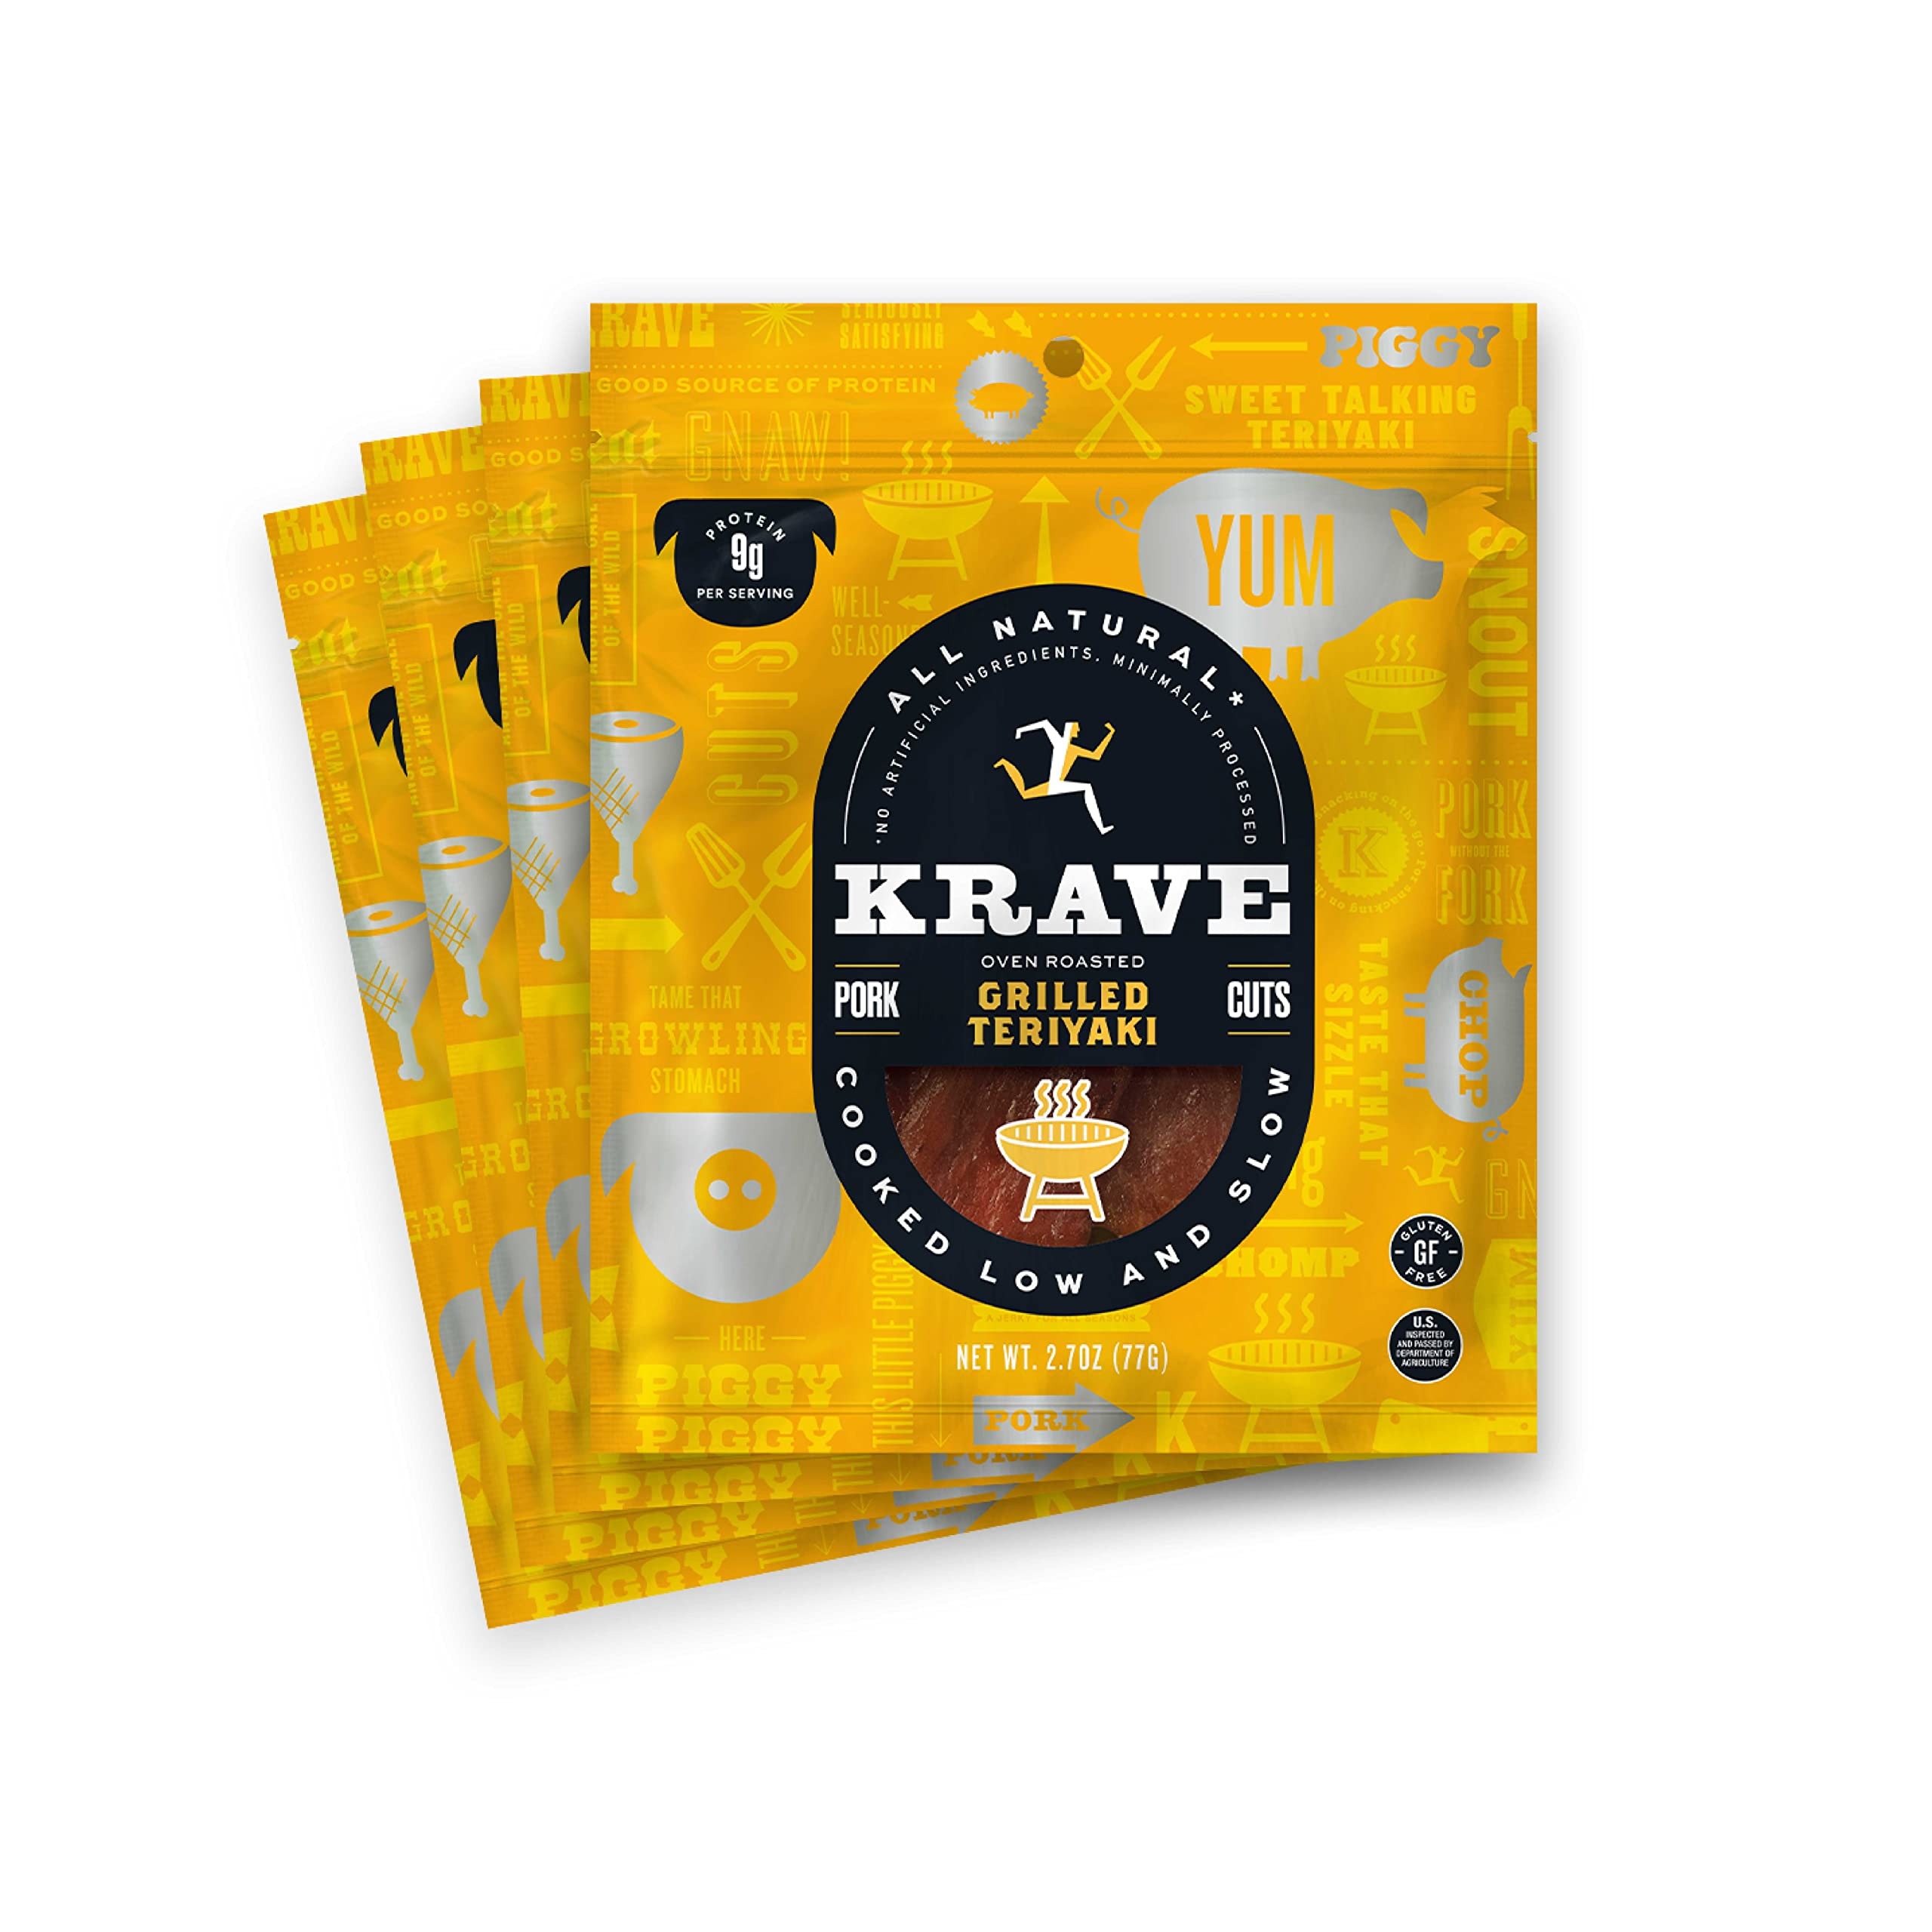
Item Name: KRAVE All Natural Pork Jerky, Grilled Teriyaki - Protein Packed Snacks Roasted for Maximum Flavor - Premium Tender Meat Cuts - Gluten Free - 2.7 Ounce (Pack of 4)
Bullet Point 1: PREMIUM JERKY, PROTEIN PACKED SNACK: Krave Jerky is made from 100% Grass-Fed Beef and is an excellent source of protein (at least 8g per serving) - Krave Jerky packs the flavor as well! Krave Jerky will make you rethink jerky snacks forever!
Bullet Point 2: GLUTEN FREE AND NO ARTIFICIAL INGREDIENTS: Krave Jerky contains all natural ingredients. Making Krave Jerky the perfect high-protein, low carb snack for any occasion
Bullet Point 3: OVEN ROASTED JERKY COOKED TO PERFECTION: Krave Jerky contains no nitrates and no added nitrates. Krave Jerky is the perfect companion if you are looking for a high protein, gluten free jerky snack
Bullet Point 4: KRAVE JERKY IS POWER PACKED WITH PROTEIN AND FLAVOR: Krave Jerky contains tender slices of Beef or Pork (depending on flavor) - HIgh in protein, low carb, gluten free and nitrate free! Guilt-free, high protein snacking just got easier!
Bullet Point 5: TRY ALL OF OUR FLAVORS: Krave Jerky comes in several amazing flavors: Sea Salt, Chili Lime, Black Cherry BBQ, Sweet Chipotle, Grilled Teriyaki and Garlic Chili Pepper - Can't decide which flavor to get? Try our variety packs.
Product Description: Flavor-forward FUNctional Snacks -inspired by our Sonoma roots- to fuel life’s everyday adventures. #KRAVEBetter #JerkyLove When we founded KRAVE back in 2009, our intent was to change the perception of jerky - transforming it from a corner-store snack food with little imagination and short-on-yummy - to a readily available, flavor-forward, better-for-you snack. We ditched the nitrites and grisly texture for bold, culinary-inspired, tender, slow-cooked cuts. The result? Flavors so unique you’ll never get bored of snacking and will still feel great about eating. Jerky you can KRAVE. At KRAVE, we’ve always believed that snack food doesn’t have to be junk food. If something is good for you, it ought to TASTE that way. That’s why we are so excited to be right back where we started -in the heart of Sonoma- where the celebrated vineyards, coveted micro-climates and renowned gourmet outposts ensure that around here, quality is a way of life. Our neighboring winemakers, farmers, cheesemakers and artisans influence us with a reverence for incredible quality and unique, bold flavors – which are always at the heart of every single product we make. Life’s too short for boring snacks, and we want to make it easier to eat what you KRAVE. A big part of our down-to-earth, never-say-never Sonoma Spirit is embracing the possibility — we’re able to be more agile and innovative than ever, to once again change how we all snack. We have big, bold ideas, and we can’t wait to share them with you. This journey is just getting started. But not to worry — we brought plenty of snacks.
Value: 10.8
Unit: Ounce

Price: 6.705